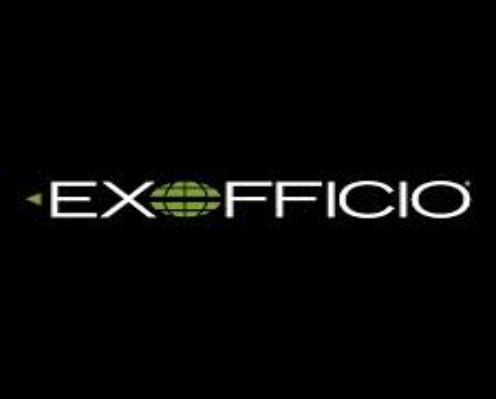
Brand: Exofficio
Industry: Clothes